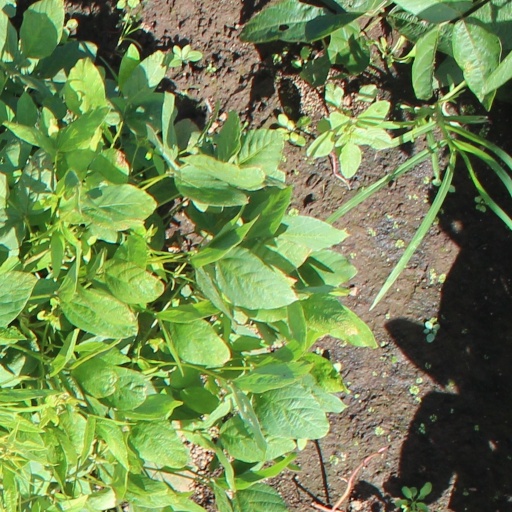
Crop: soybean